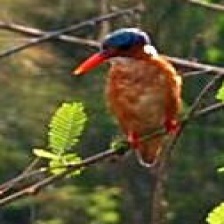
Species: MALACHITE KINGFISHER
Scientific name: CORYTHORNIS CRISTATUS